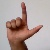
The image shows a hand gesture representing the letter 'L' in Indian Sign Language.